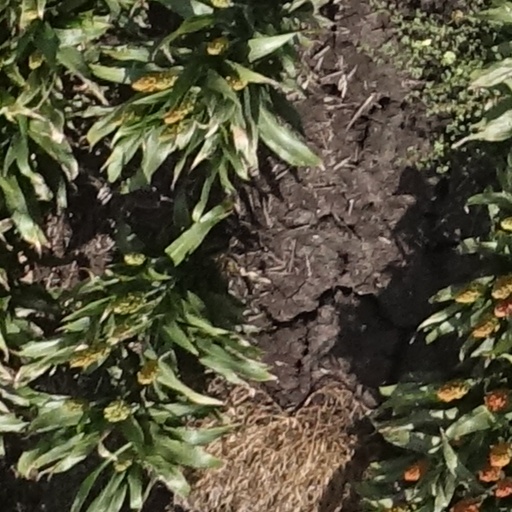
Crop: sorghum